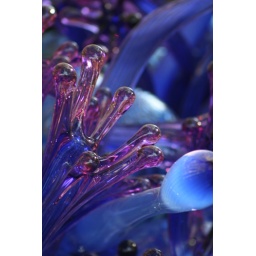
Blue and Purple Boat, Chihuly - macro of glass in a boat